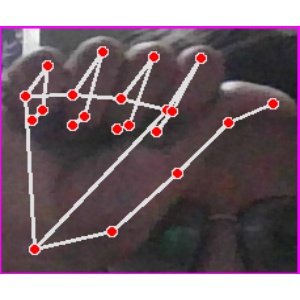
अक्षर: छ